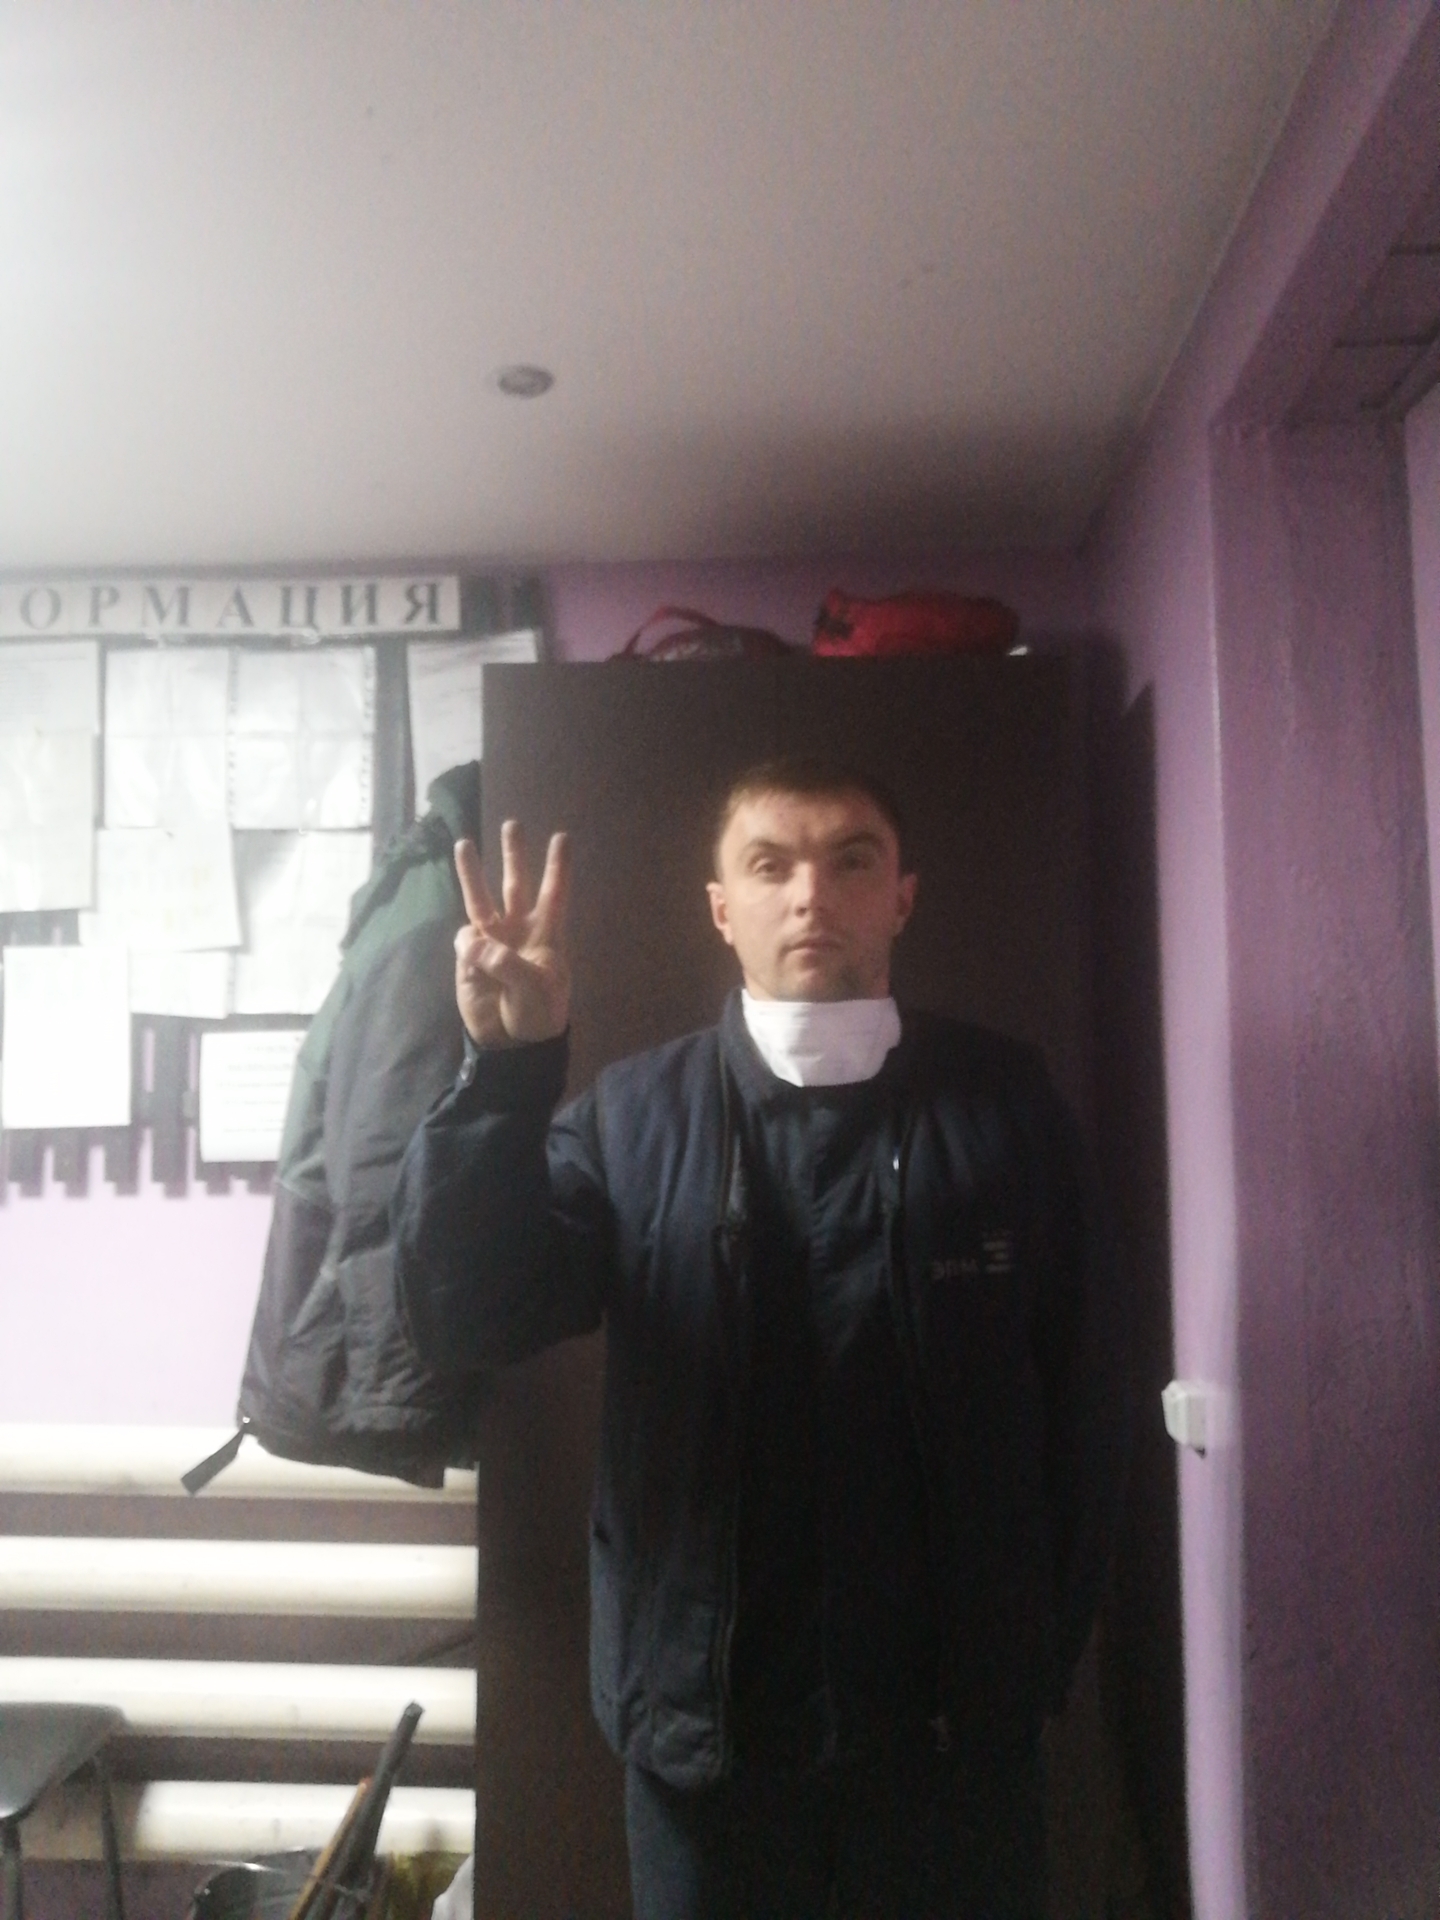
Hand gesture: three